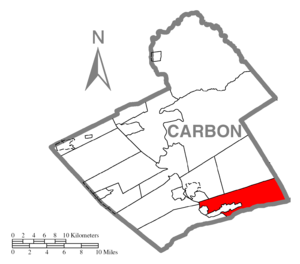
Lower Towamensing Township est un township, situé au sud-est du comté de Carbon, aux États-Unis. En 2010, il comptait une population de 3 228 habitants.